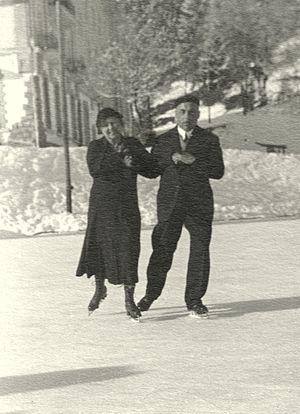
Lieu inconnu (Saint Moritz ou Crans-Montana Vermala étaient les lieux de prédilection du couple.)
-20 000 : Les premiers patins à glace sont constitués d'os de bœuf amincis, polis, percés de deux trous pour permettre la fixation et qui étaient utilisés comme moyen de locomotion. Leur longueur était d'environ 60 centimètres.